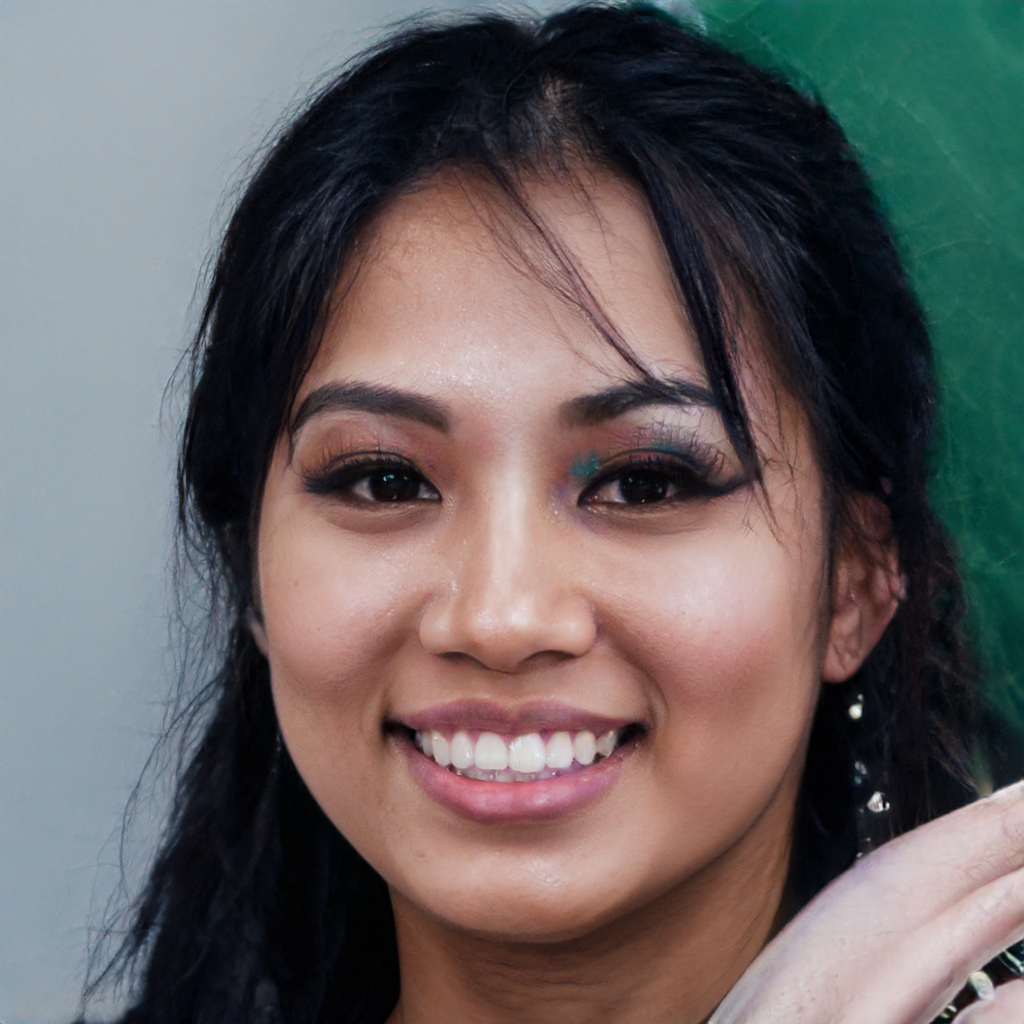
Portrait style: Real Portrait